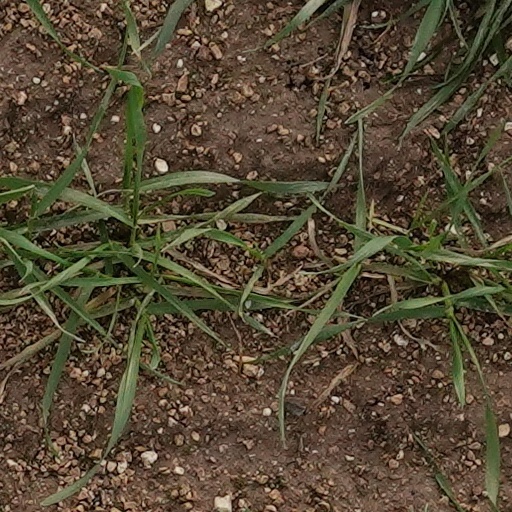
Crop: wheat